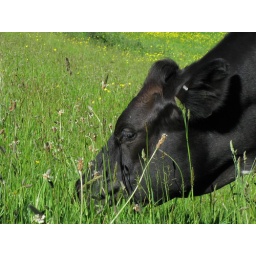
After she finished off that clump of grass she walked over and started licking my shoe